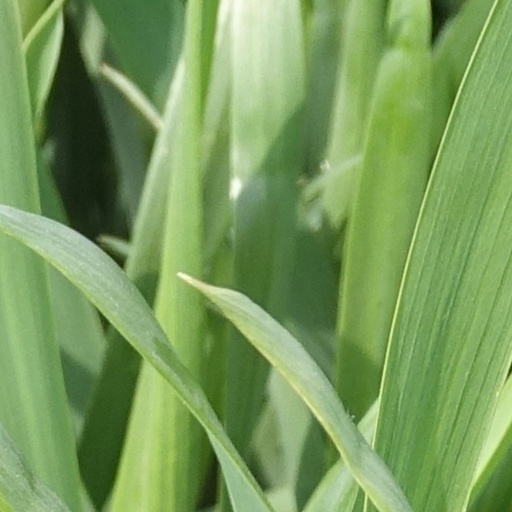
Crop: wheat